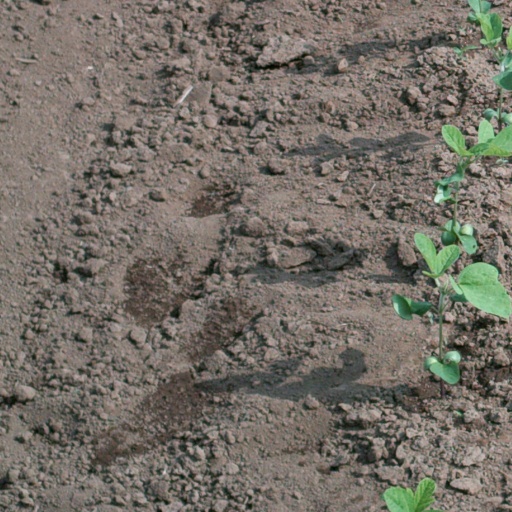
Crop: soybean